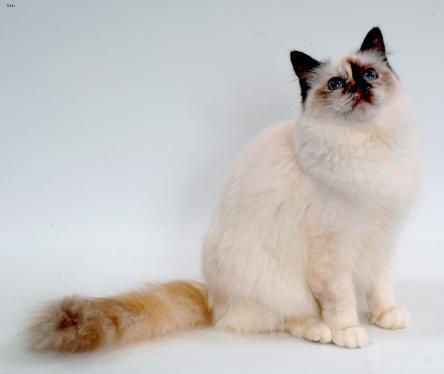
Birman